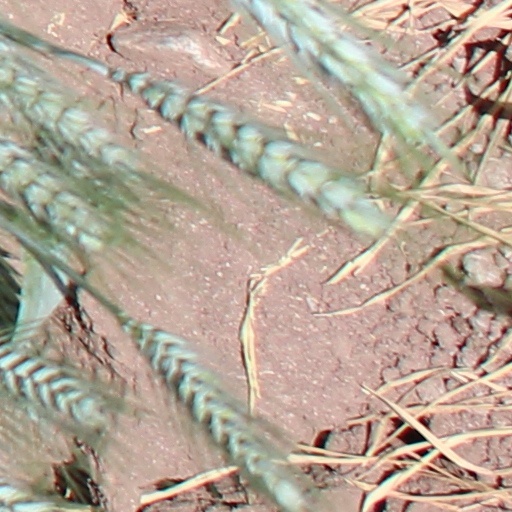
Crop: wheat